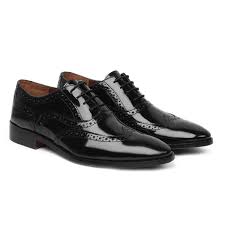
Label: Brogue